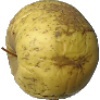
Label: golden_apple